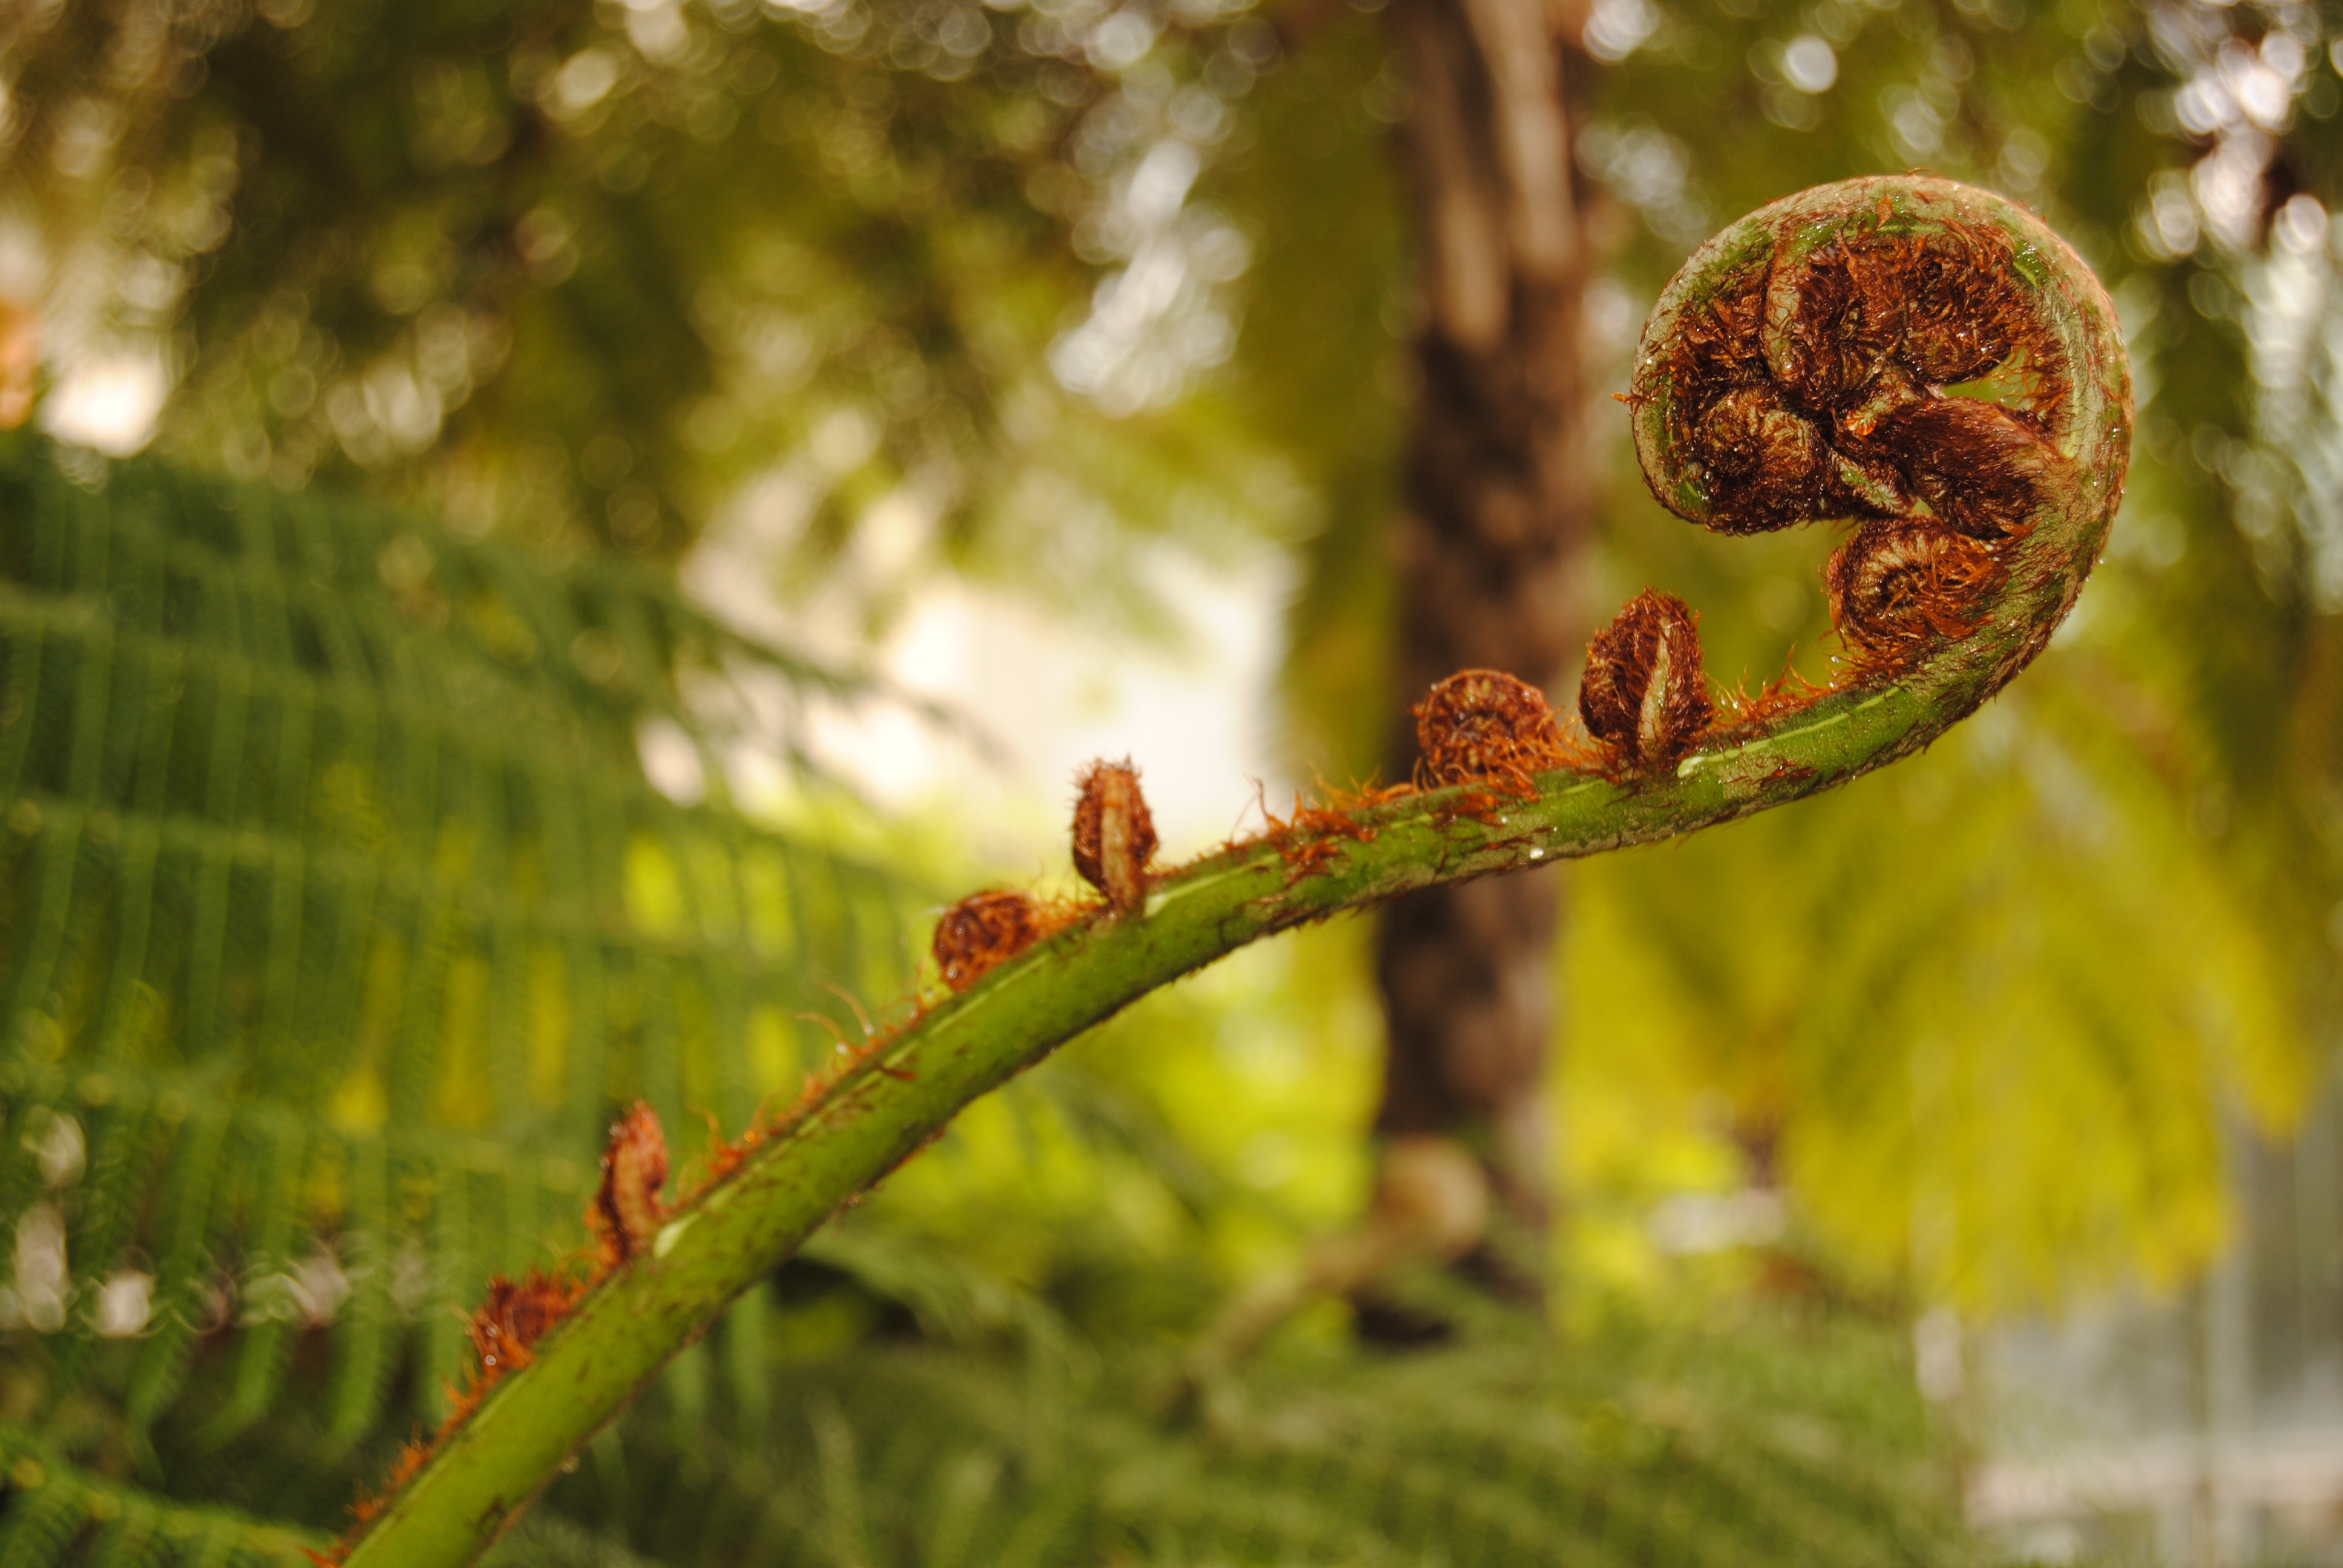
tree, nature, forest, branch, plant, sunlight, leaf, flower, green, autumn, botany, garden, flora, season, fauna, fern, close up, deciduous, woodland, macro photography, plant stem, woody plant, land plant, ferns and horsetails